Jiří Trnka

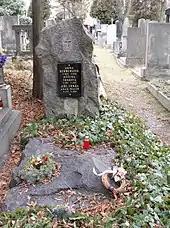
Grave of Jiří Trnka at the Central Cemetery in Plzeň

Over the next decade, the filmmaker made only a few short films, which were progressively in a pessimistic tone. The first was ("The Passion", 1962), the story of a young man passionate about his motorcycle. He followed that same year with ("Cyber Grandma"), a satire on the increasing importance of technology in everyday life. ("The Archangel Gabriel and Ms Goose", 1964), set in medieval Venice, adapts one of the stories of the "Decameron" by Boccaccio.